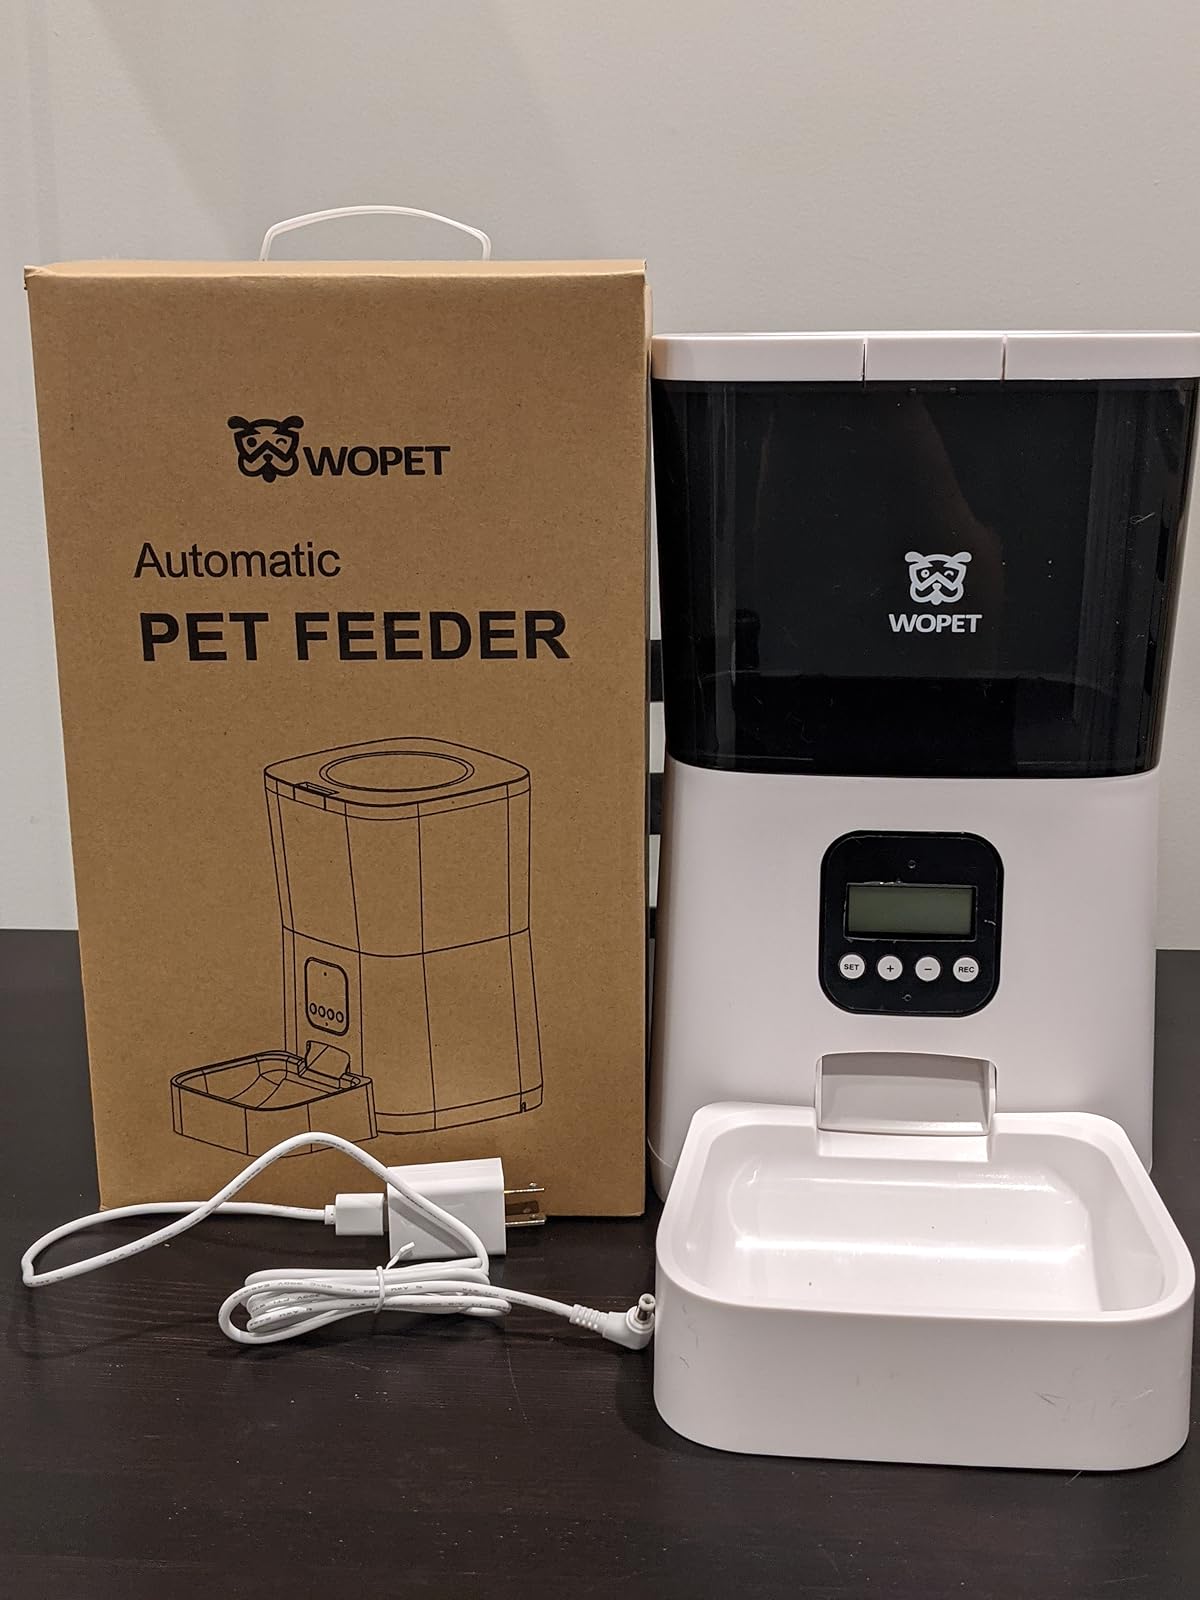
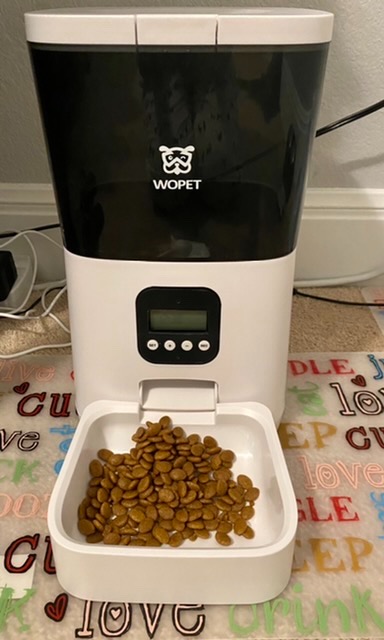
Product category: items_feeder
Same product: yes